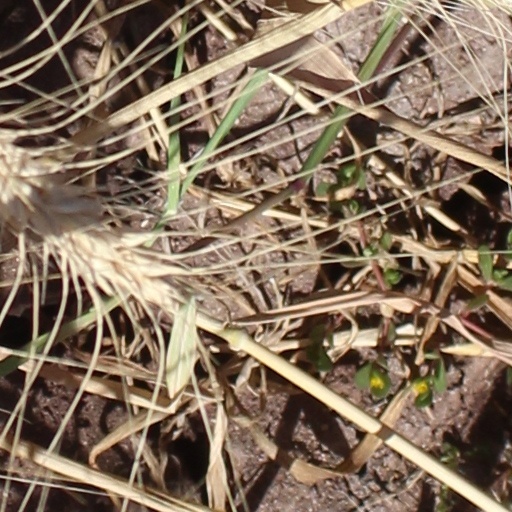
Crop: wheat